GO Transit

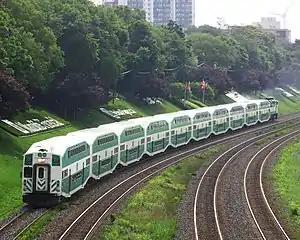
A GO Train along the Lakeshore West line

GO Transit's commuter rail services carry the large majority of its overall ridership. Until 2012, five GO Train lines operated only during weekday rush hour periods in the peak direction (inbound towards Union Station in the morning and outbound in the afternoons and early evenings), with off-peak service on these routes being provided solely by buses. Since then, hourly off-peak train service or better has been added to 5 of these lines. The present off-peak service is as follows: